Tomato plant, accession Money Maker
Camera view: vertical (180 deg); turntable rotation: 90 degrees
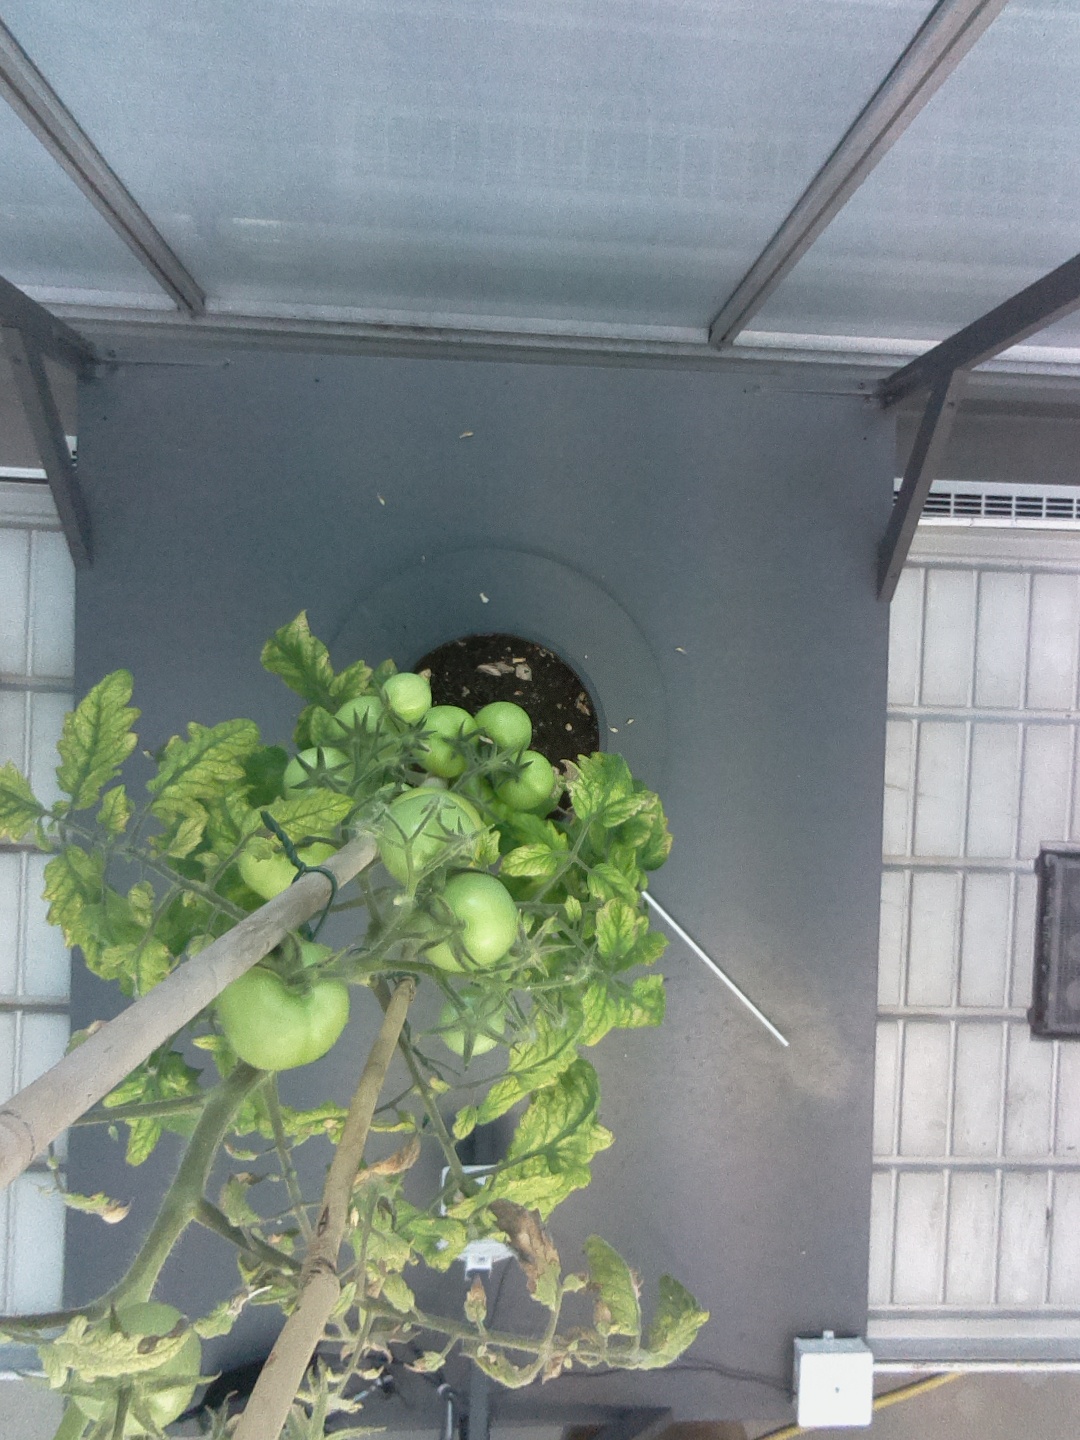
BBCH growth stage 78: 80% -90% of final fruit size